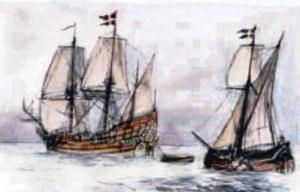
Jens Munk, né le 3 juin 1579 à Barbo près d'Arendal et mort le 28 juin 1628 à Copenhague est un navigateur danois.